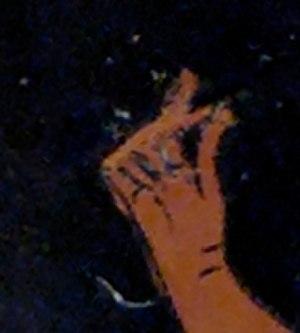
Jeune Pan et ménade dansant. Olpè apulienne à figures rouges.